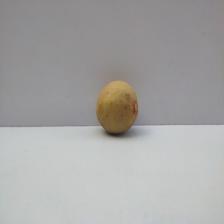
Size: Medium